Child labour

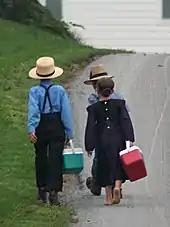
The United States has passed a law that allows Amish children older than 14 to work in traditional wood enterprises with proper supervision.

Other legal factors that have been implemented to end and reduce child labour includes the global response that came into force in 1979 by the declaration of the International Year of the Child. Along with the Human Rights Committee of the United Nations, these two declarations worked on many levels to eliminate child labour. Although many actions have been taken to end this epidemic, child labour in Africa is still an issue today due to the unclear definition of adolescence and how much time is needed for children to engage in activities that are crucial for their development. Another issue that often comes into play is the link between what constitutes as child labour within the household due to the cultural acceptance of children helping run the family business. In the end, there is a consistent challenge for the national government to strengthen its grip politically on child labour, and to increase education and awareness on the issue of children working below the legal age limit. With children playing an important role in the African economy, child labour still plays an important role for many in the 20th century.